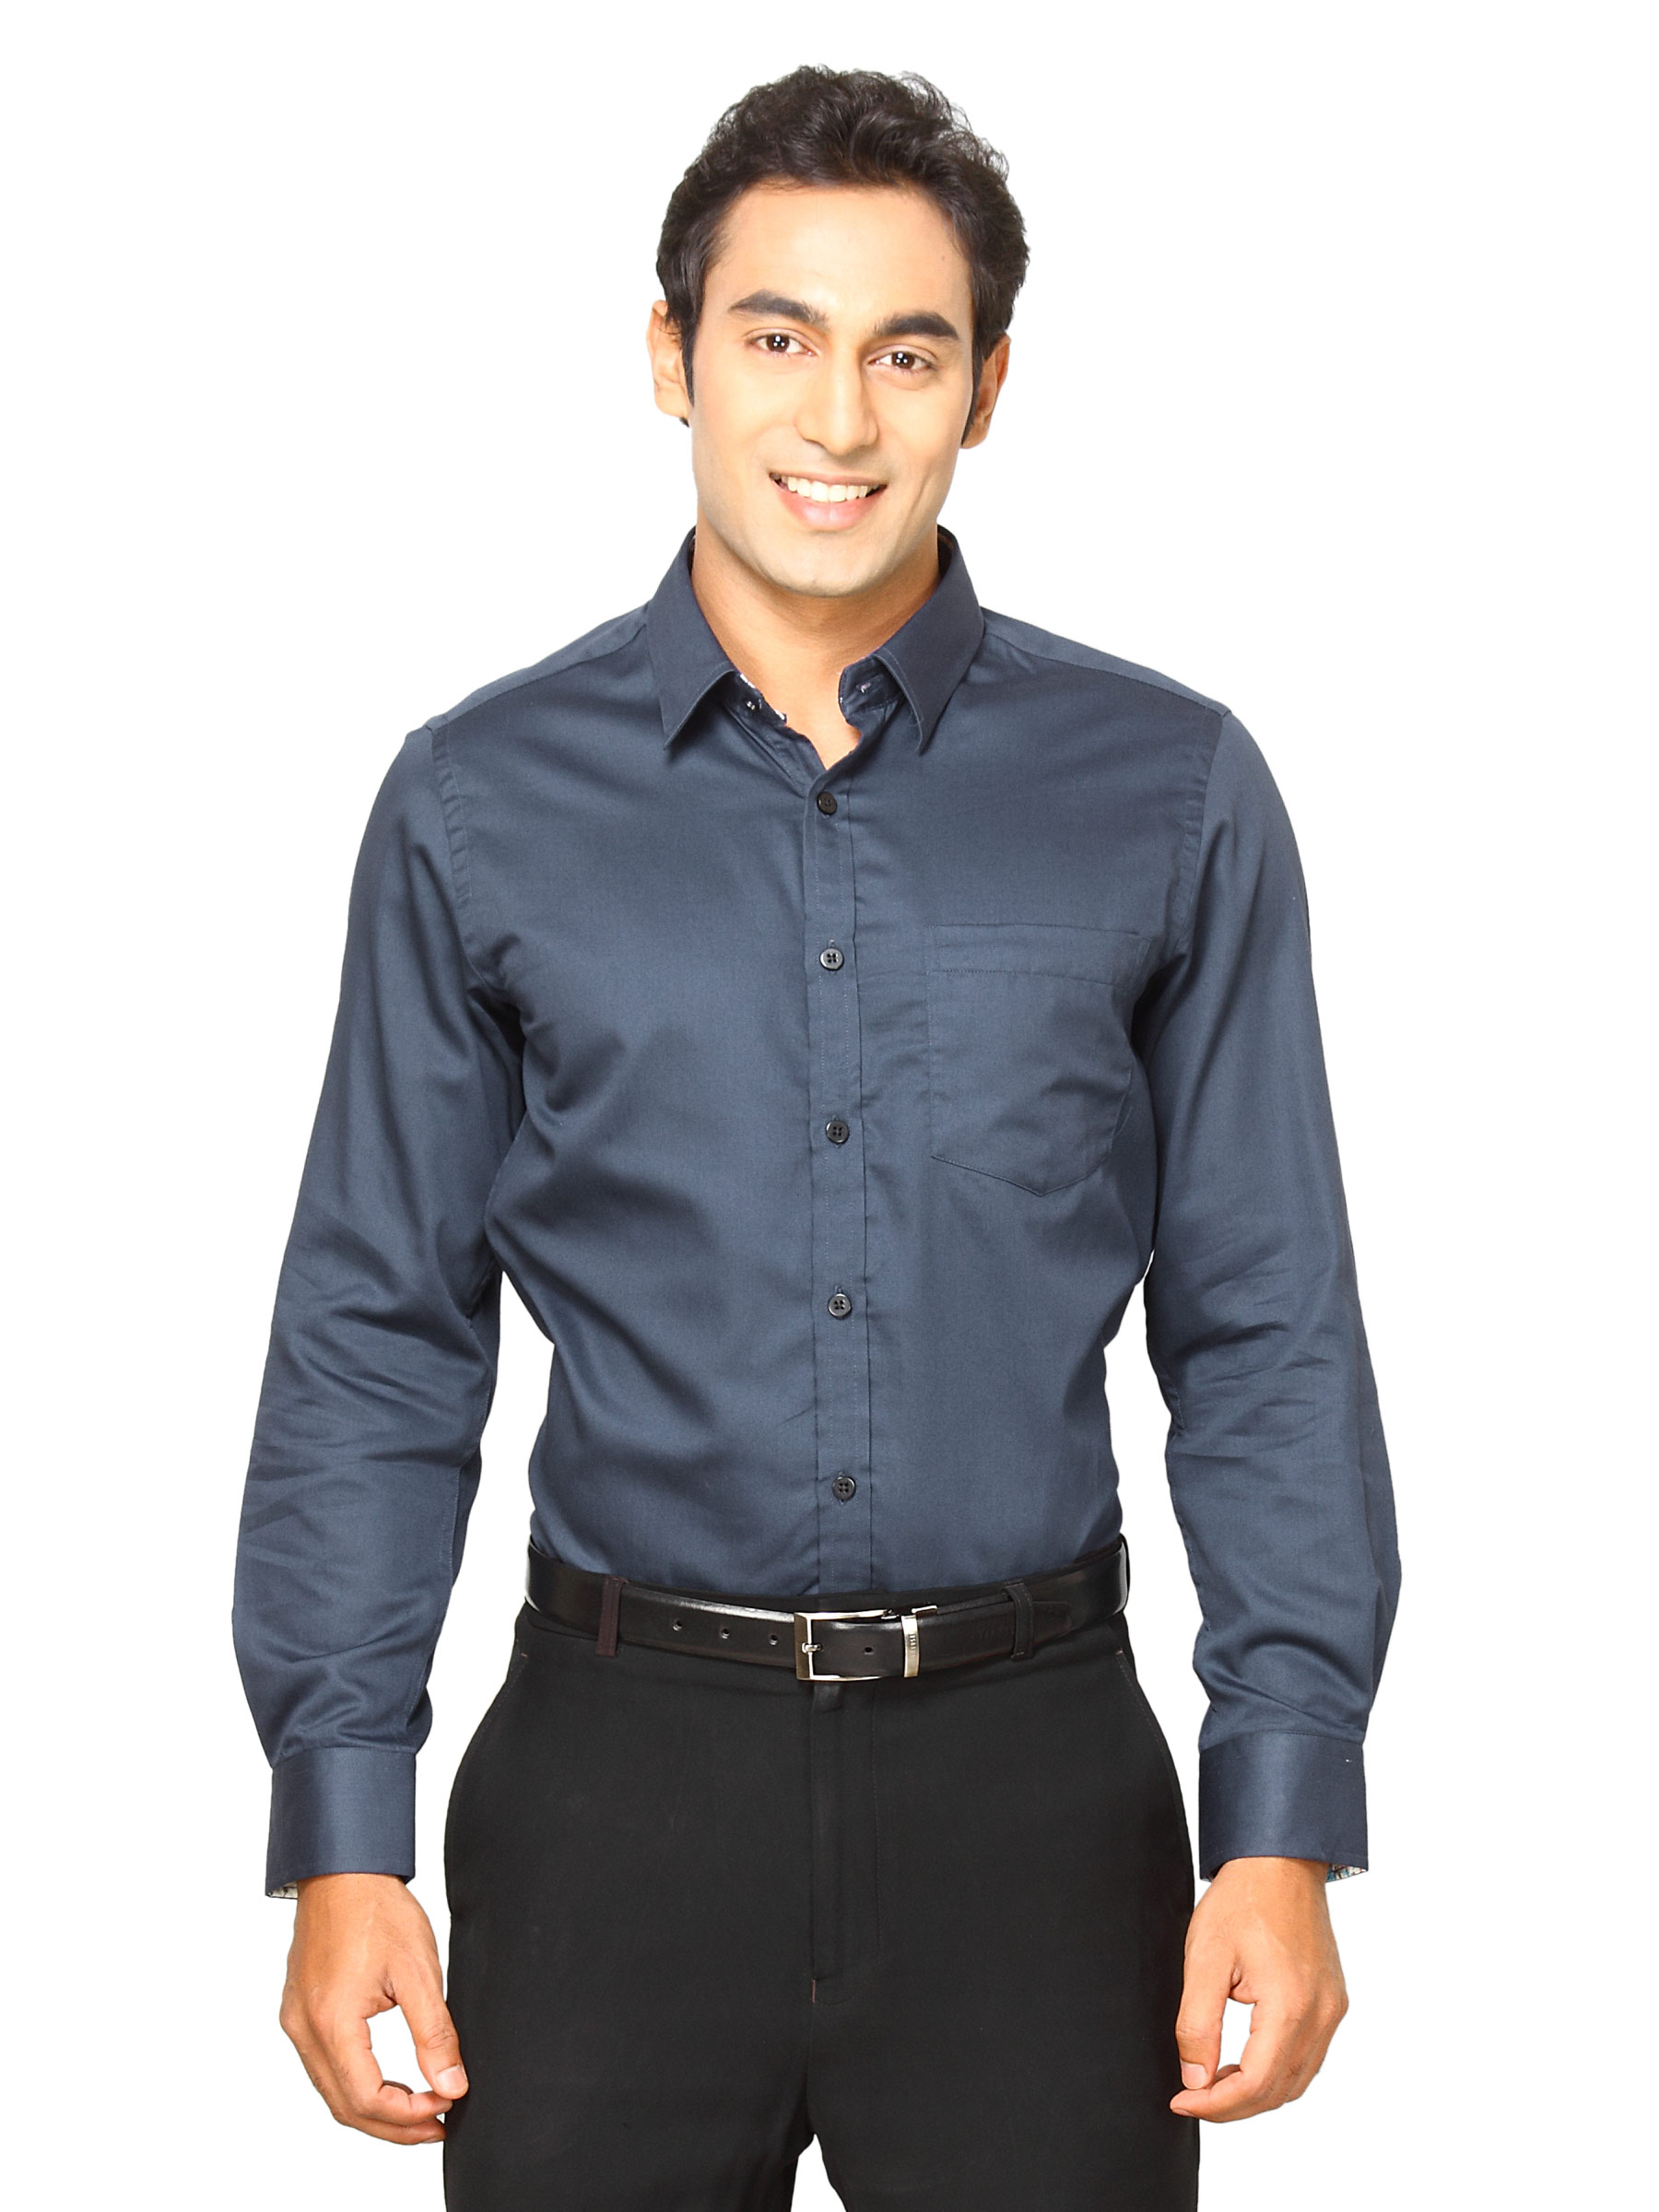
Indigo Nation Men Club Satin Hot Stepper Navy Blue Shirt
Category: Apparel / Topwear / Shirts
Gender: Men
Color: Navy Blue
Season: Fall 2011
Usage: Casual